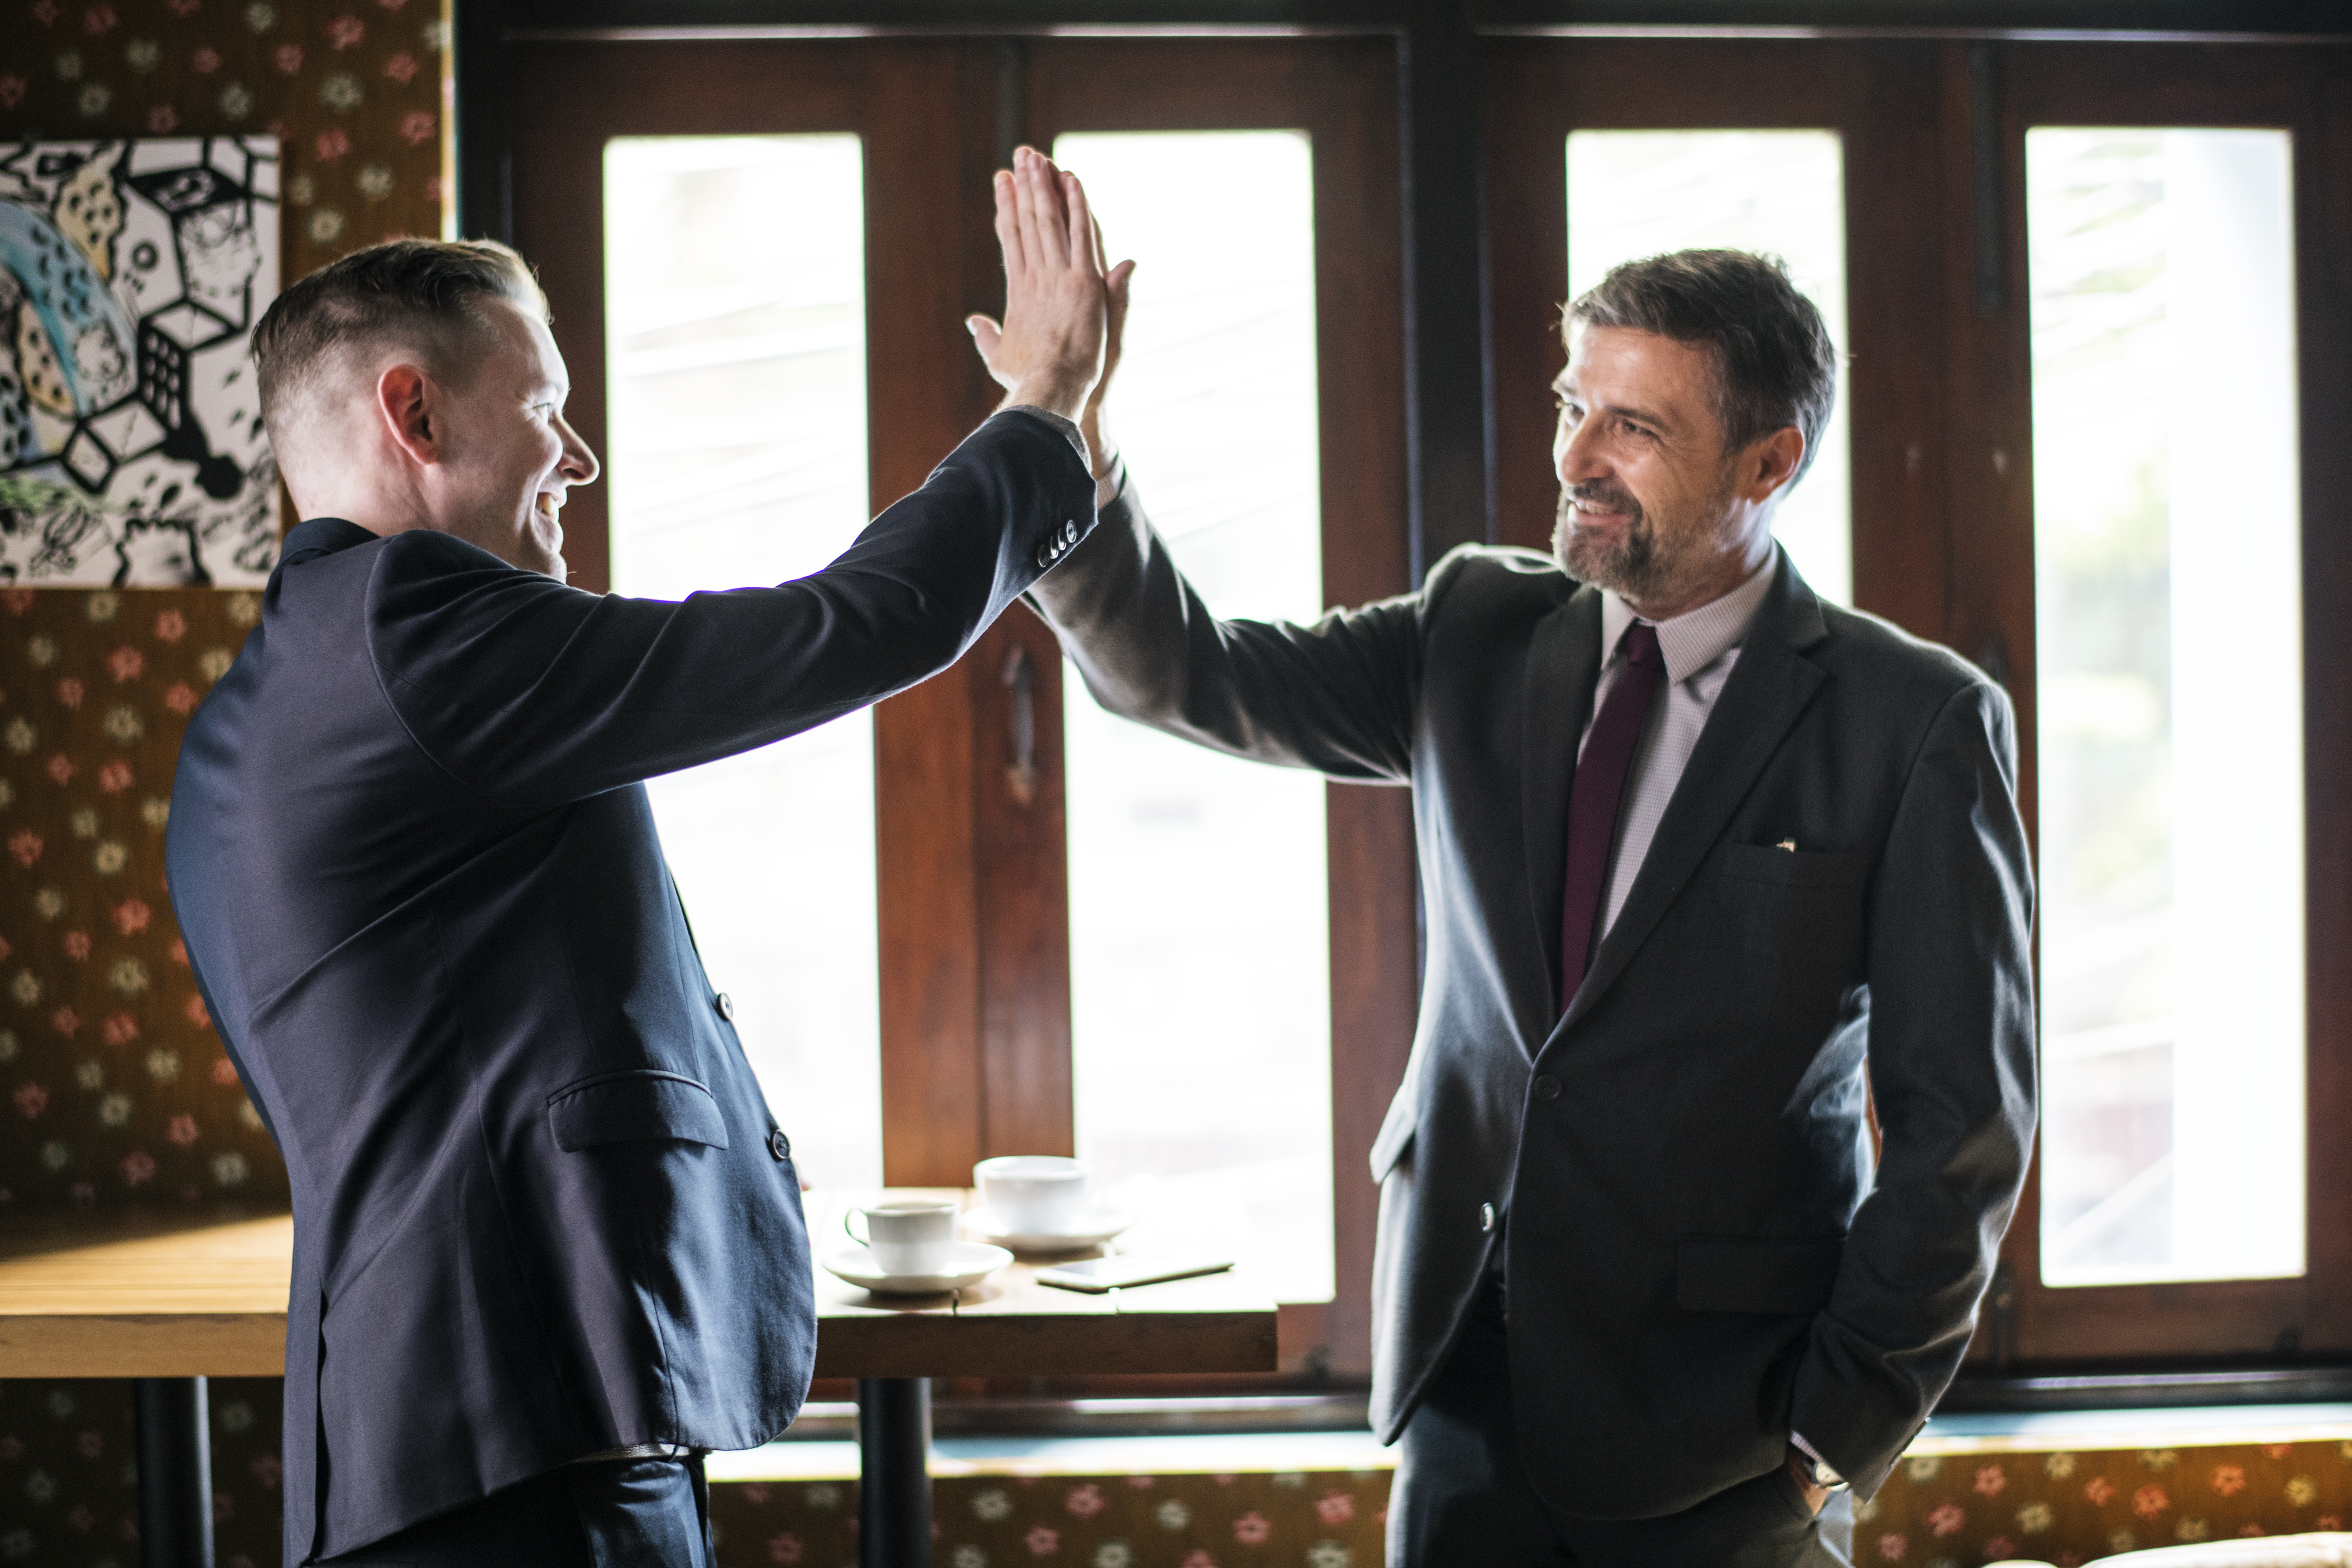
achievement, agreement, boss, business, businessman, businesspeople, cafe, celebration, cheerful, client, coffee, collaboration, colleague, cooperation, coworker, customer, deal, entrepreneur, formal, friendship, give me five, giving, good job, greeting, high five, meeting, men, negotiation, partner, partnership, people, planning, professional, project, smartphone, smiling, success, successful, suit, support, talking, team, teamwork, technology, together, well done, win, wireless, official, conversation